Simon Handle

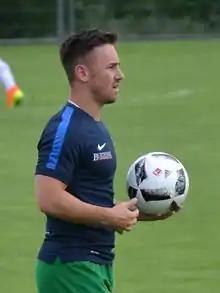
Handle with Erzgebirge Aue in 2016

Simon Handle (born 25 January 1993) is a German professional footballer who plays as a right winger for FC Viktoria Köln.